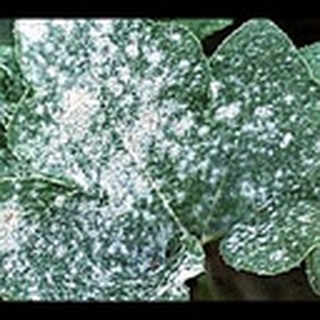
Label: cotton_powdery_mildew